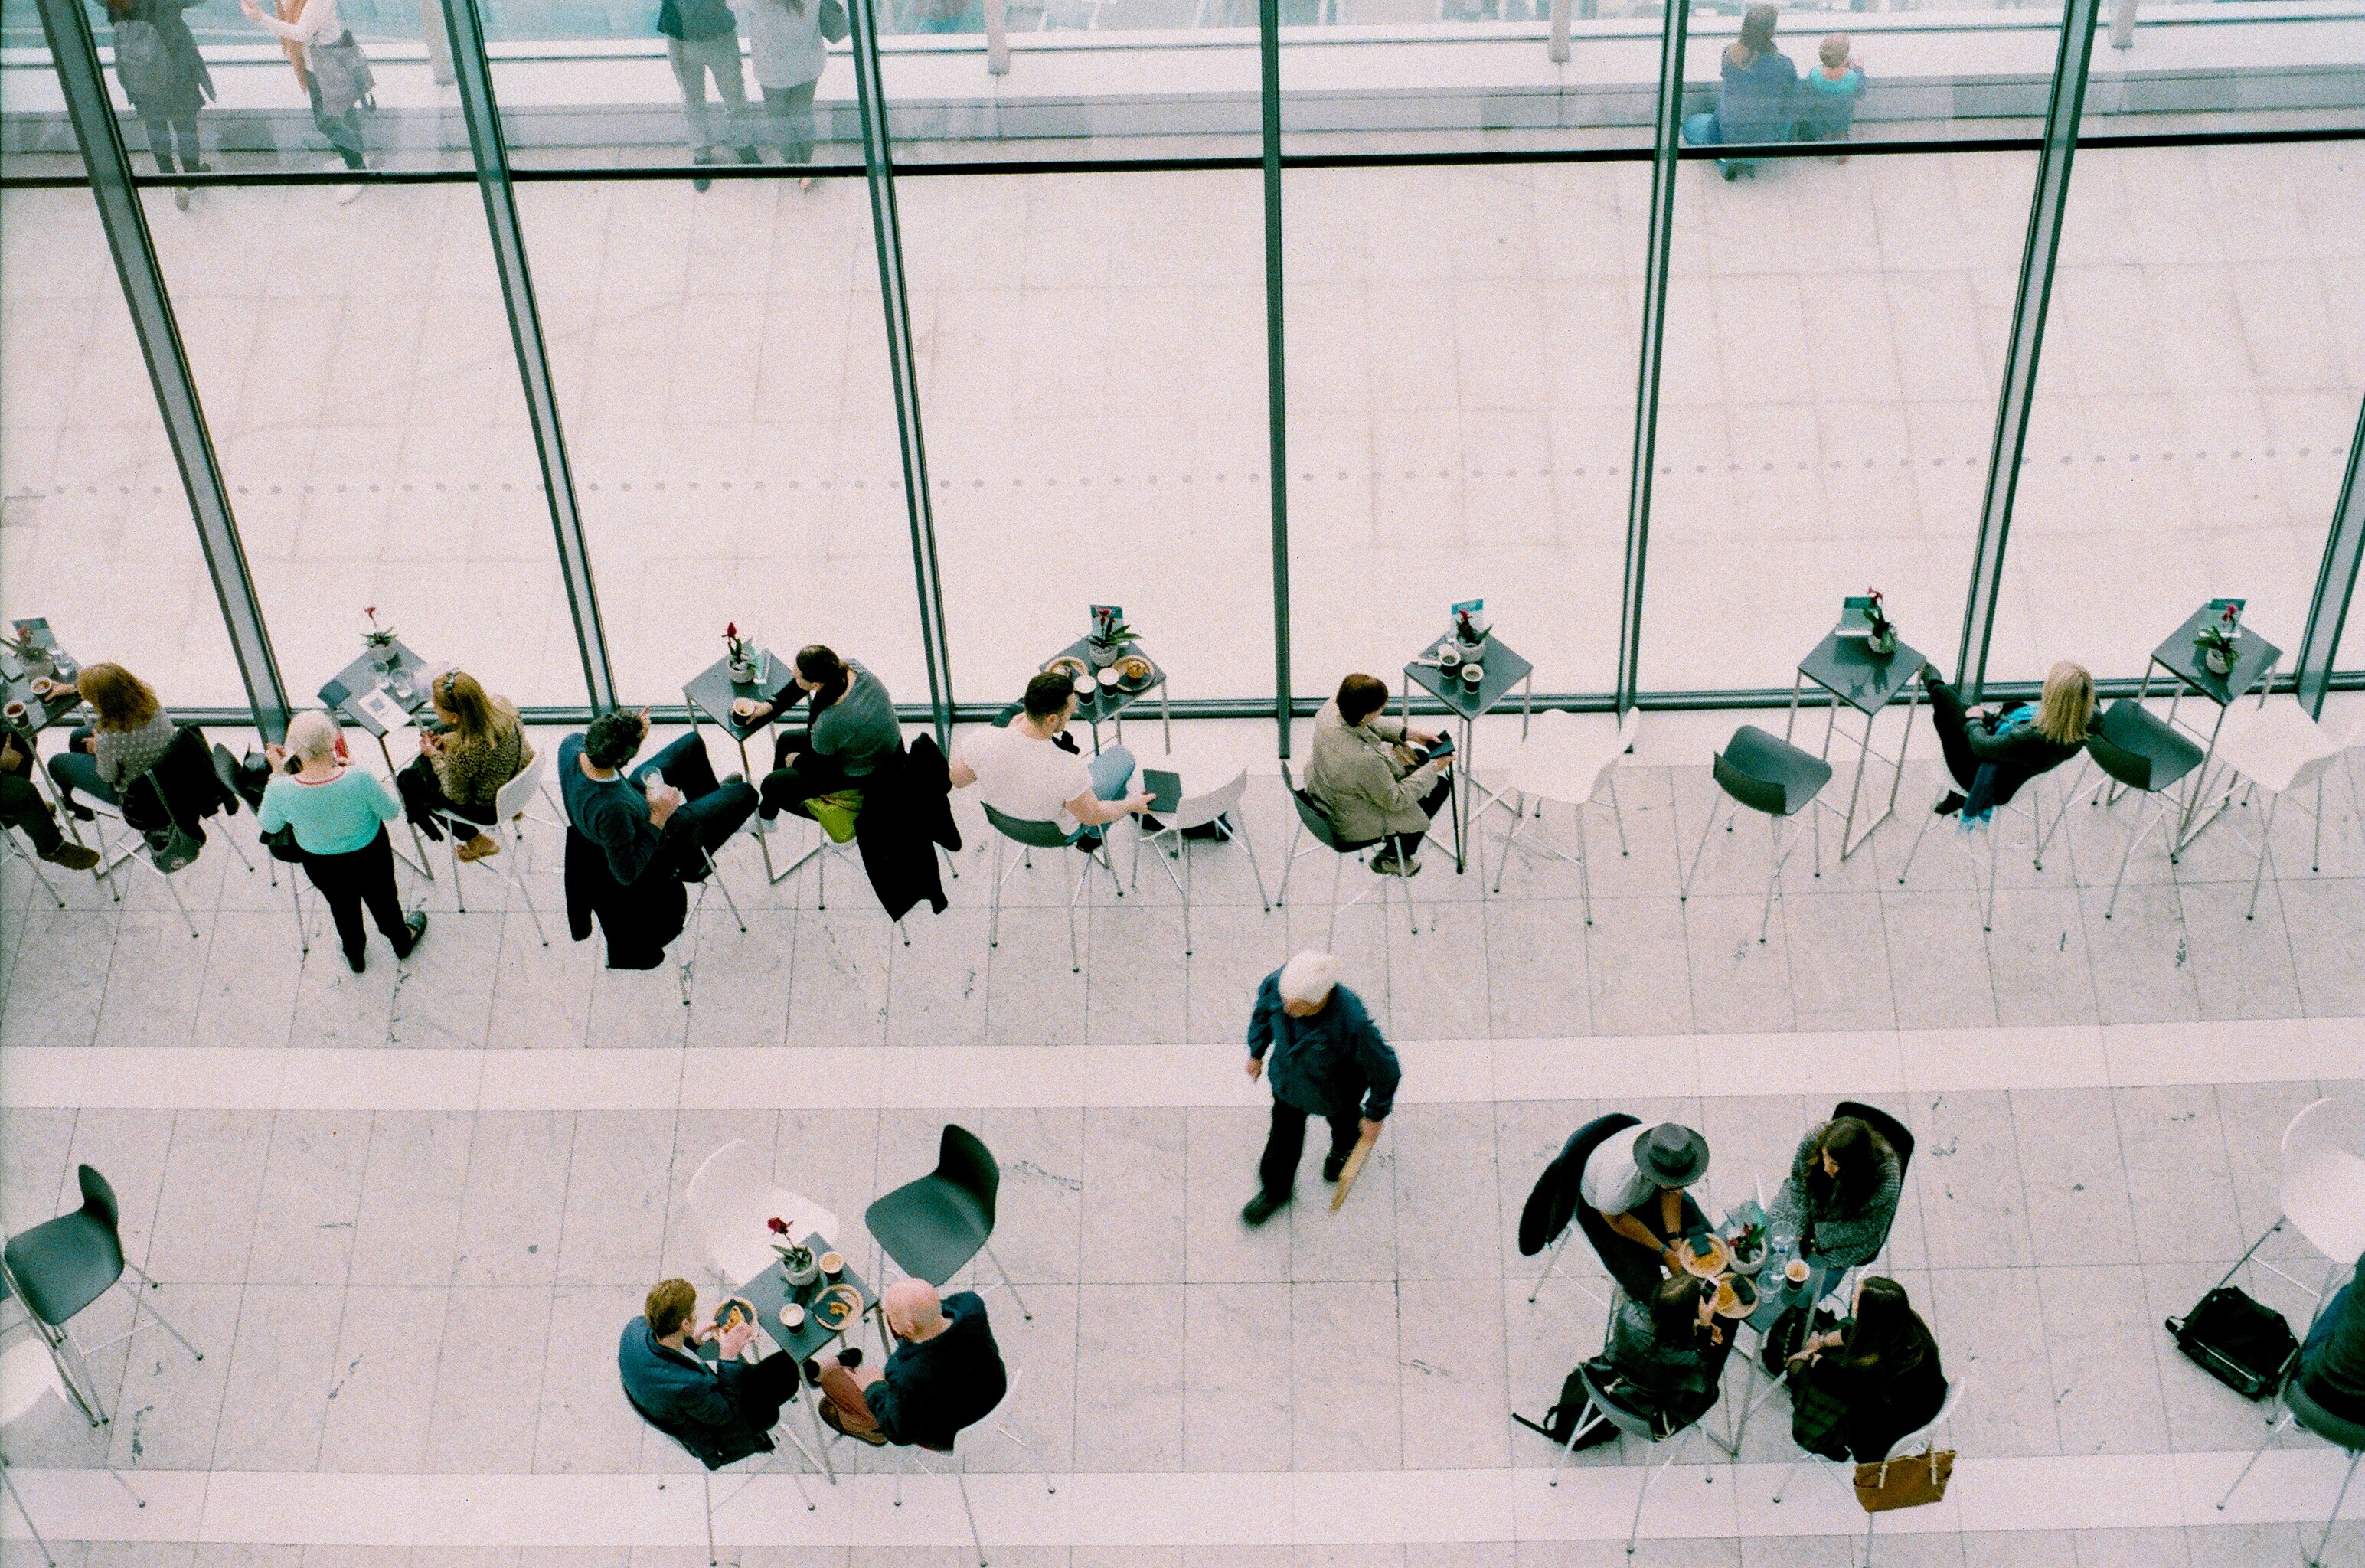
cafe, coffee shop, people, green, color, sitting, communication, blue, art, women, meetings, businessman, business woman